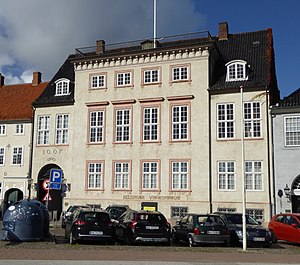
Fredede bygninger i Helsingør Kommune
Denne liste over fredede bygninger i Helsingør Kommune viser alle fredede bygninger i Helsingør Kommune, bortset fra kirker. Listen bygger på data fra Kulturarvsstyrelsen.